Lahiri Lahiri Lahirilo

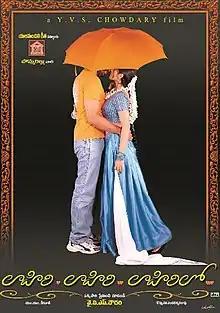
Movie poster

Lahiri Lahiri Lahirilo is a 2002 Indian Telugu-language musical-family drama film written, directed and produced by YVS Chowdary under the banner "Bommarillu." The film stars four pairs Nandamuri Harikrishna, Bhanupriya, Suman, Rachana, Aditya, Ankitha, Vineeth and Sanghavi in the lead roles. Veteran actress Lakshmi played the main villain role in this film. This film is a hit at the box-office. The film won three Nandi Awards. The film's title is based on a song from "Mayabazar" (1957).